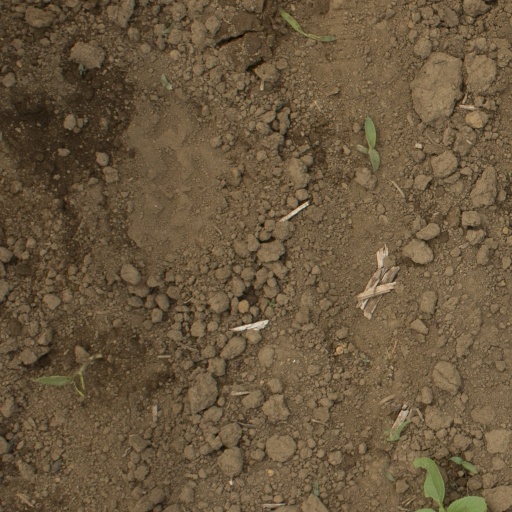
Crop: Jerusalem artichoke